Henry Villard

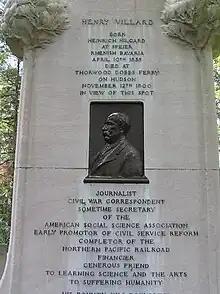
The epitaph of Henry Villard

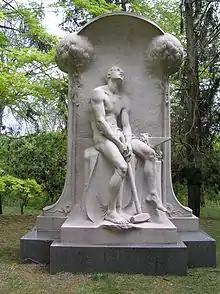
The monument to Henry Villard in Sleepy Hollow Cemetery

In January 1866, he married women's suffrage advocate Helen Frances Garrison (1844–1928), the only daughter of abolitionist William Lloyd Garrison. Together, they were the parents of: